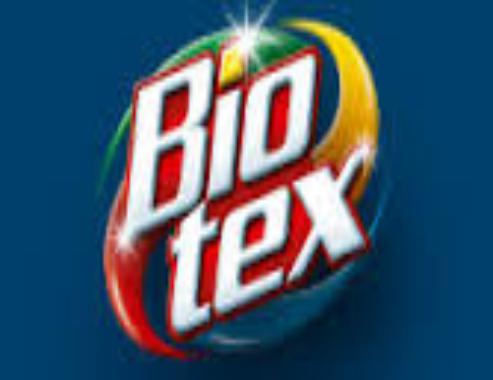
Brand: Biotex
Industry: Necessities